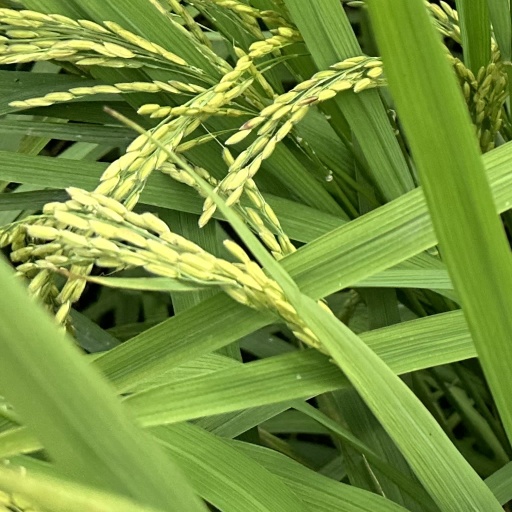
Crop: rice